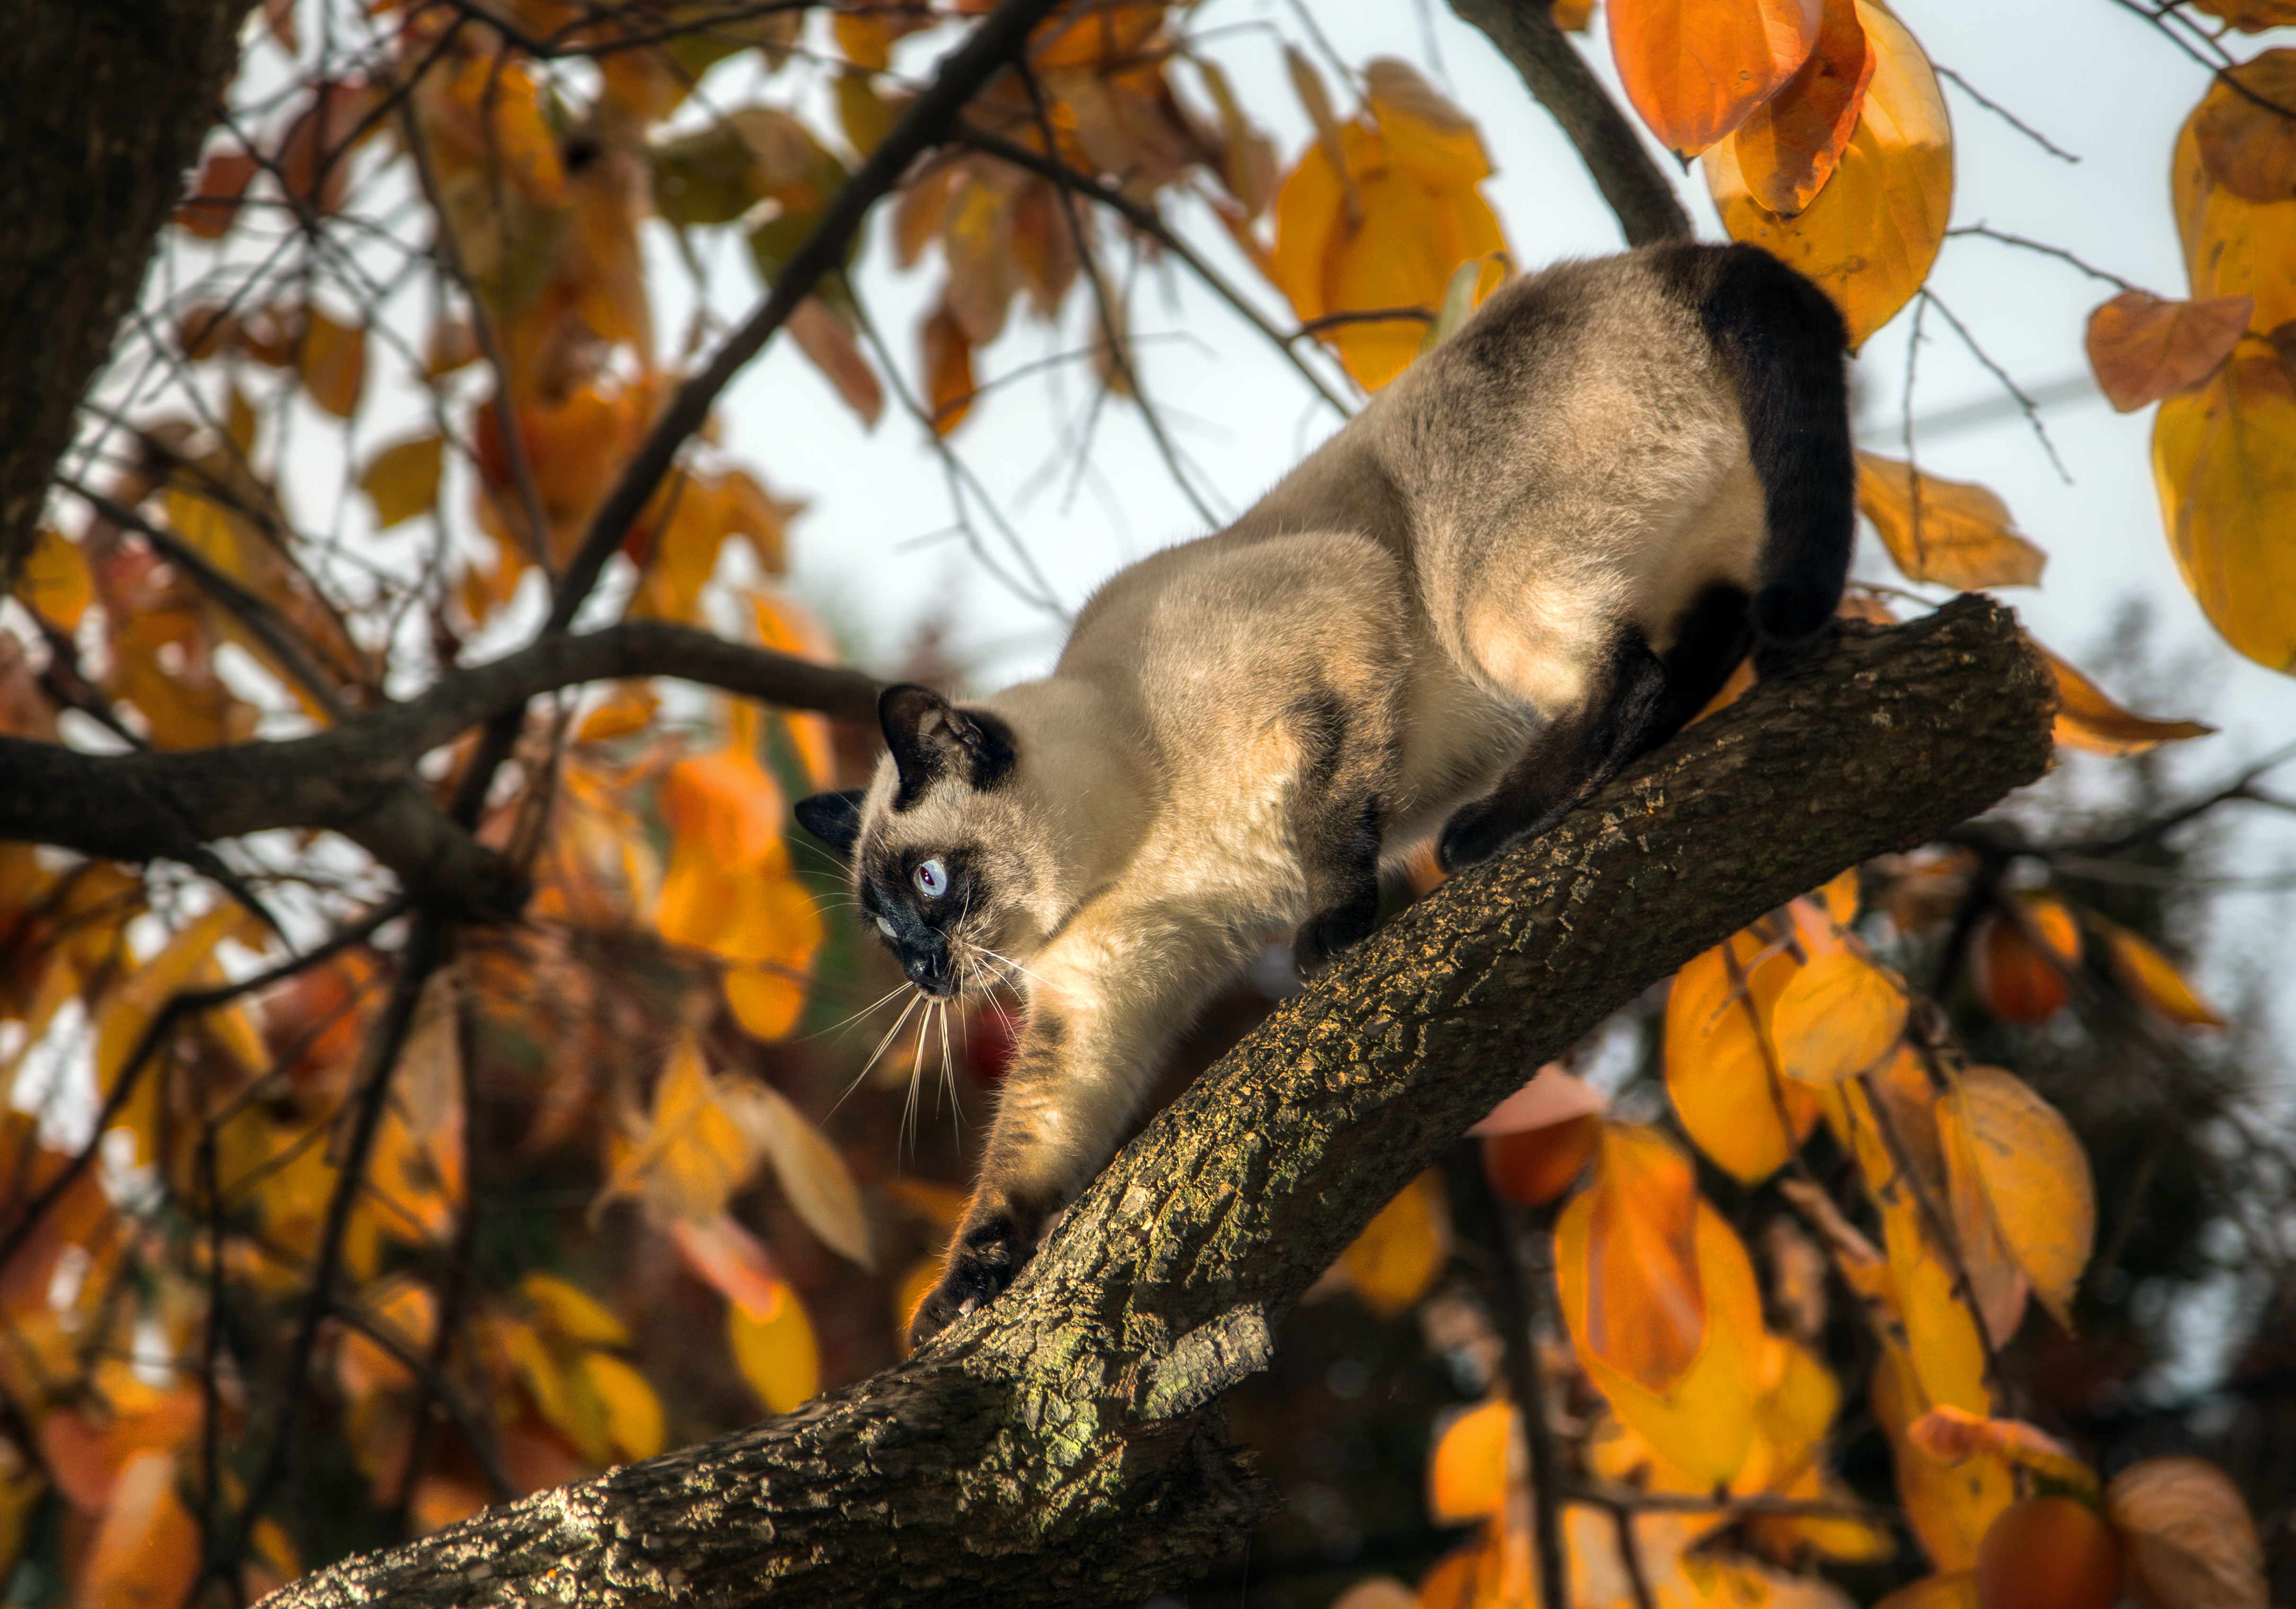
tree, nature, branch, leaf, wildlife, cat, autumn, mammal, squirrel, season, fauna, leaves, vertebrate, persimmon, siamese, thelittledoglaughed, new world monkey